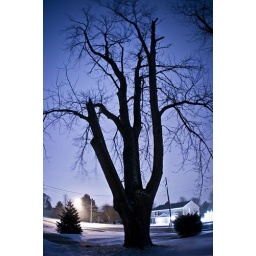
A tall, naked tree in the front of my house during a winter storm.